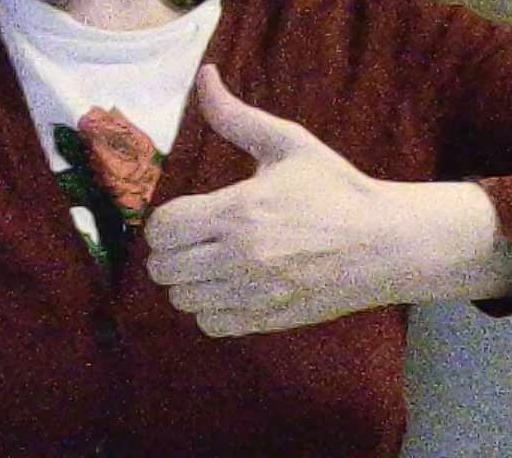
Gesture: like